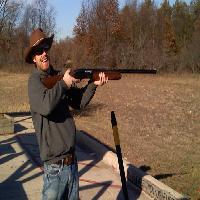
Weather: sun or clear